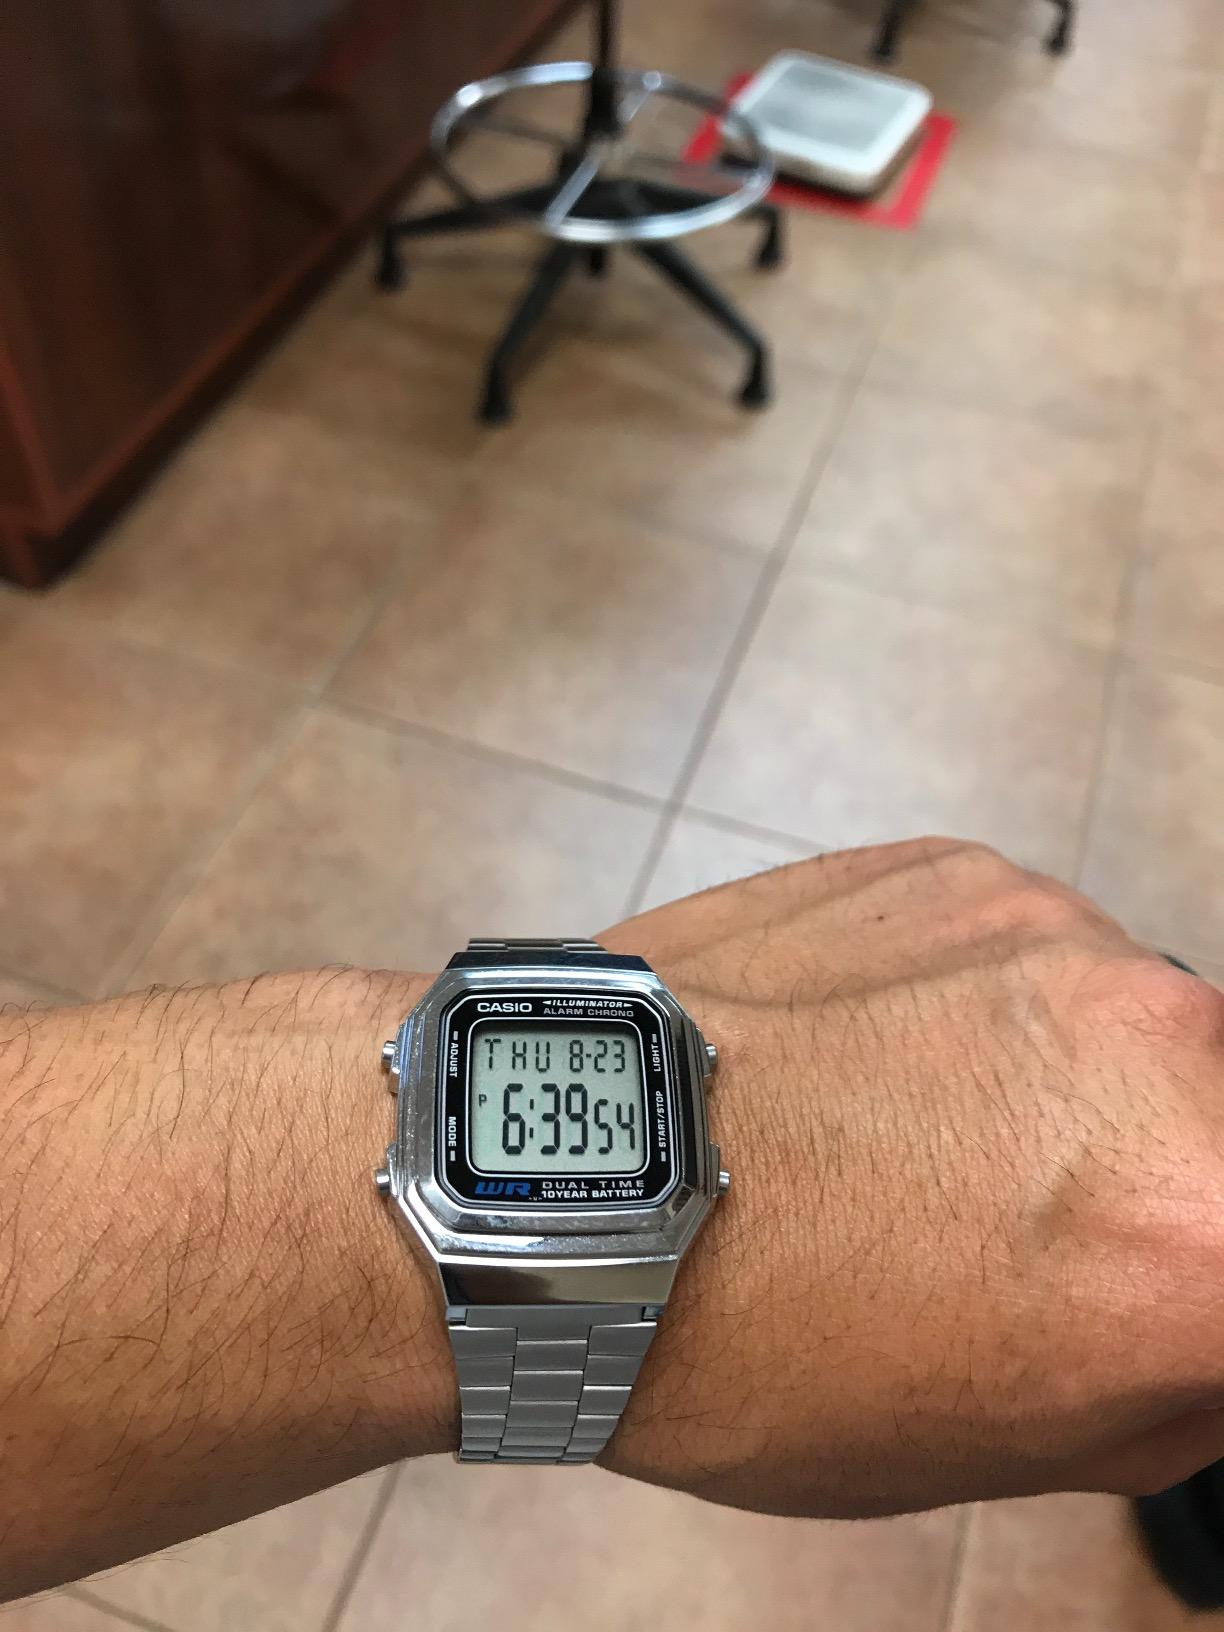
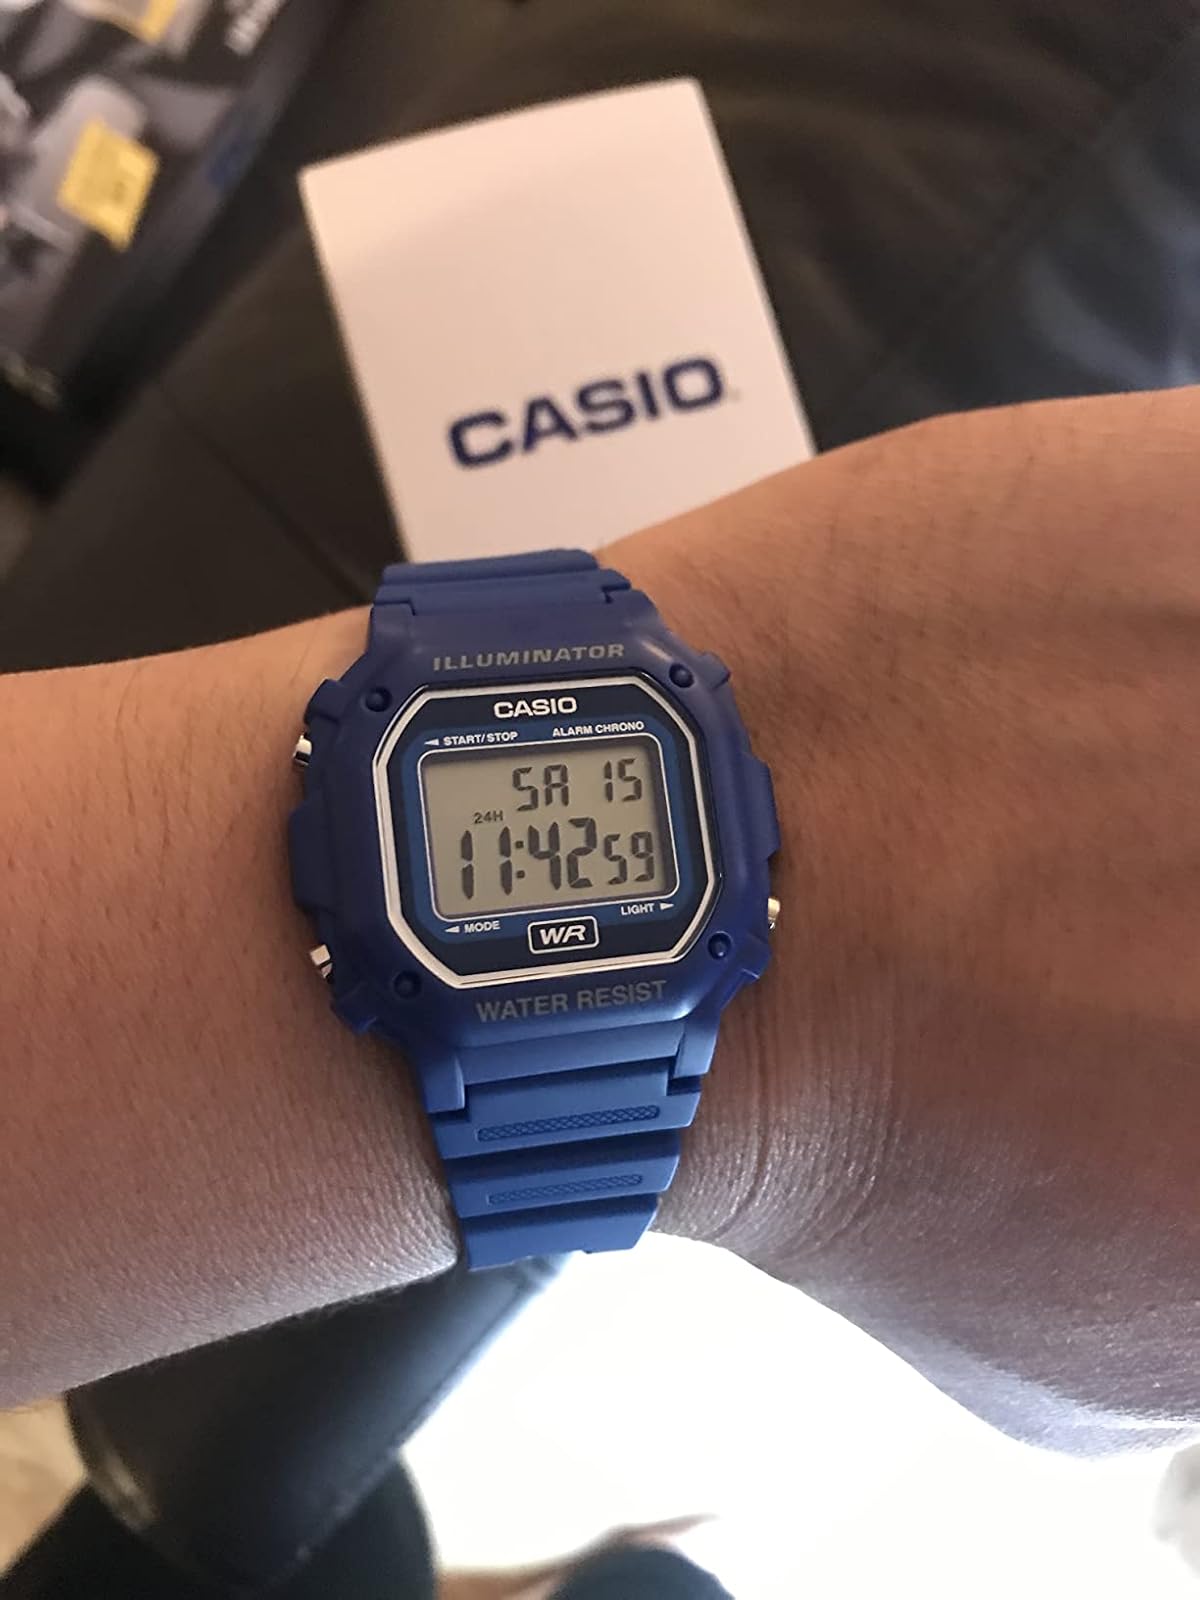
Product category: accessories_watch
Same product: no